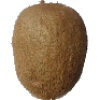
Label: Kiwi 1